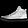
Label: Sneaker